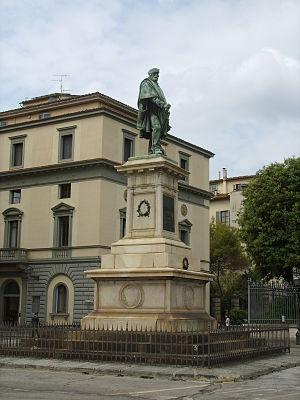
Cesare Zocchi est un sculpteur italien de la fin du XIXᵉ et du début du XXᵉ siècle.